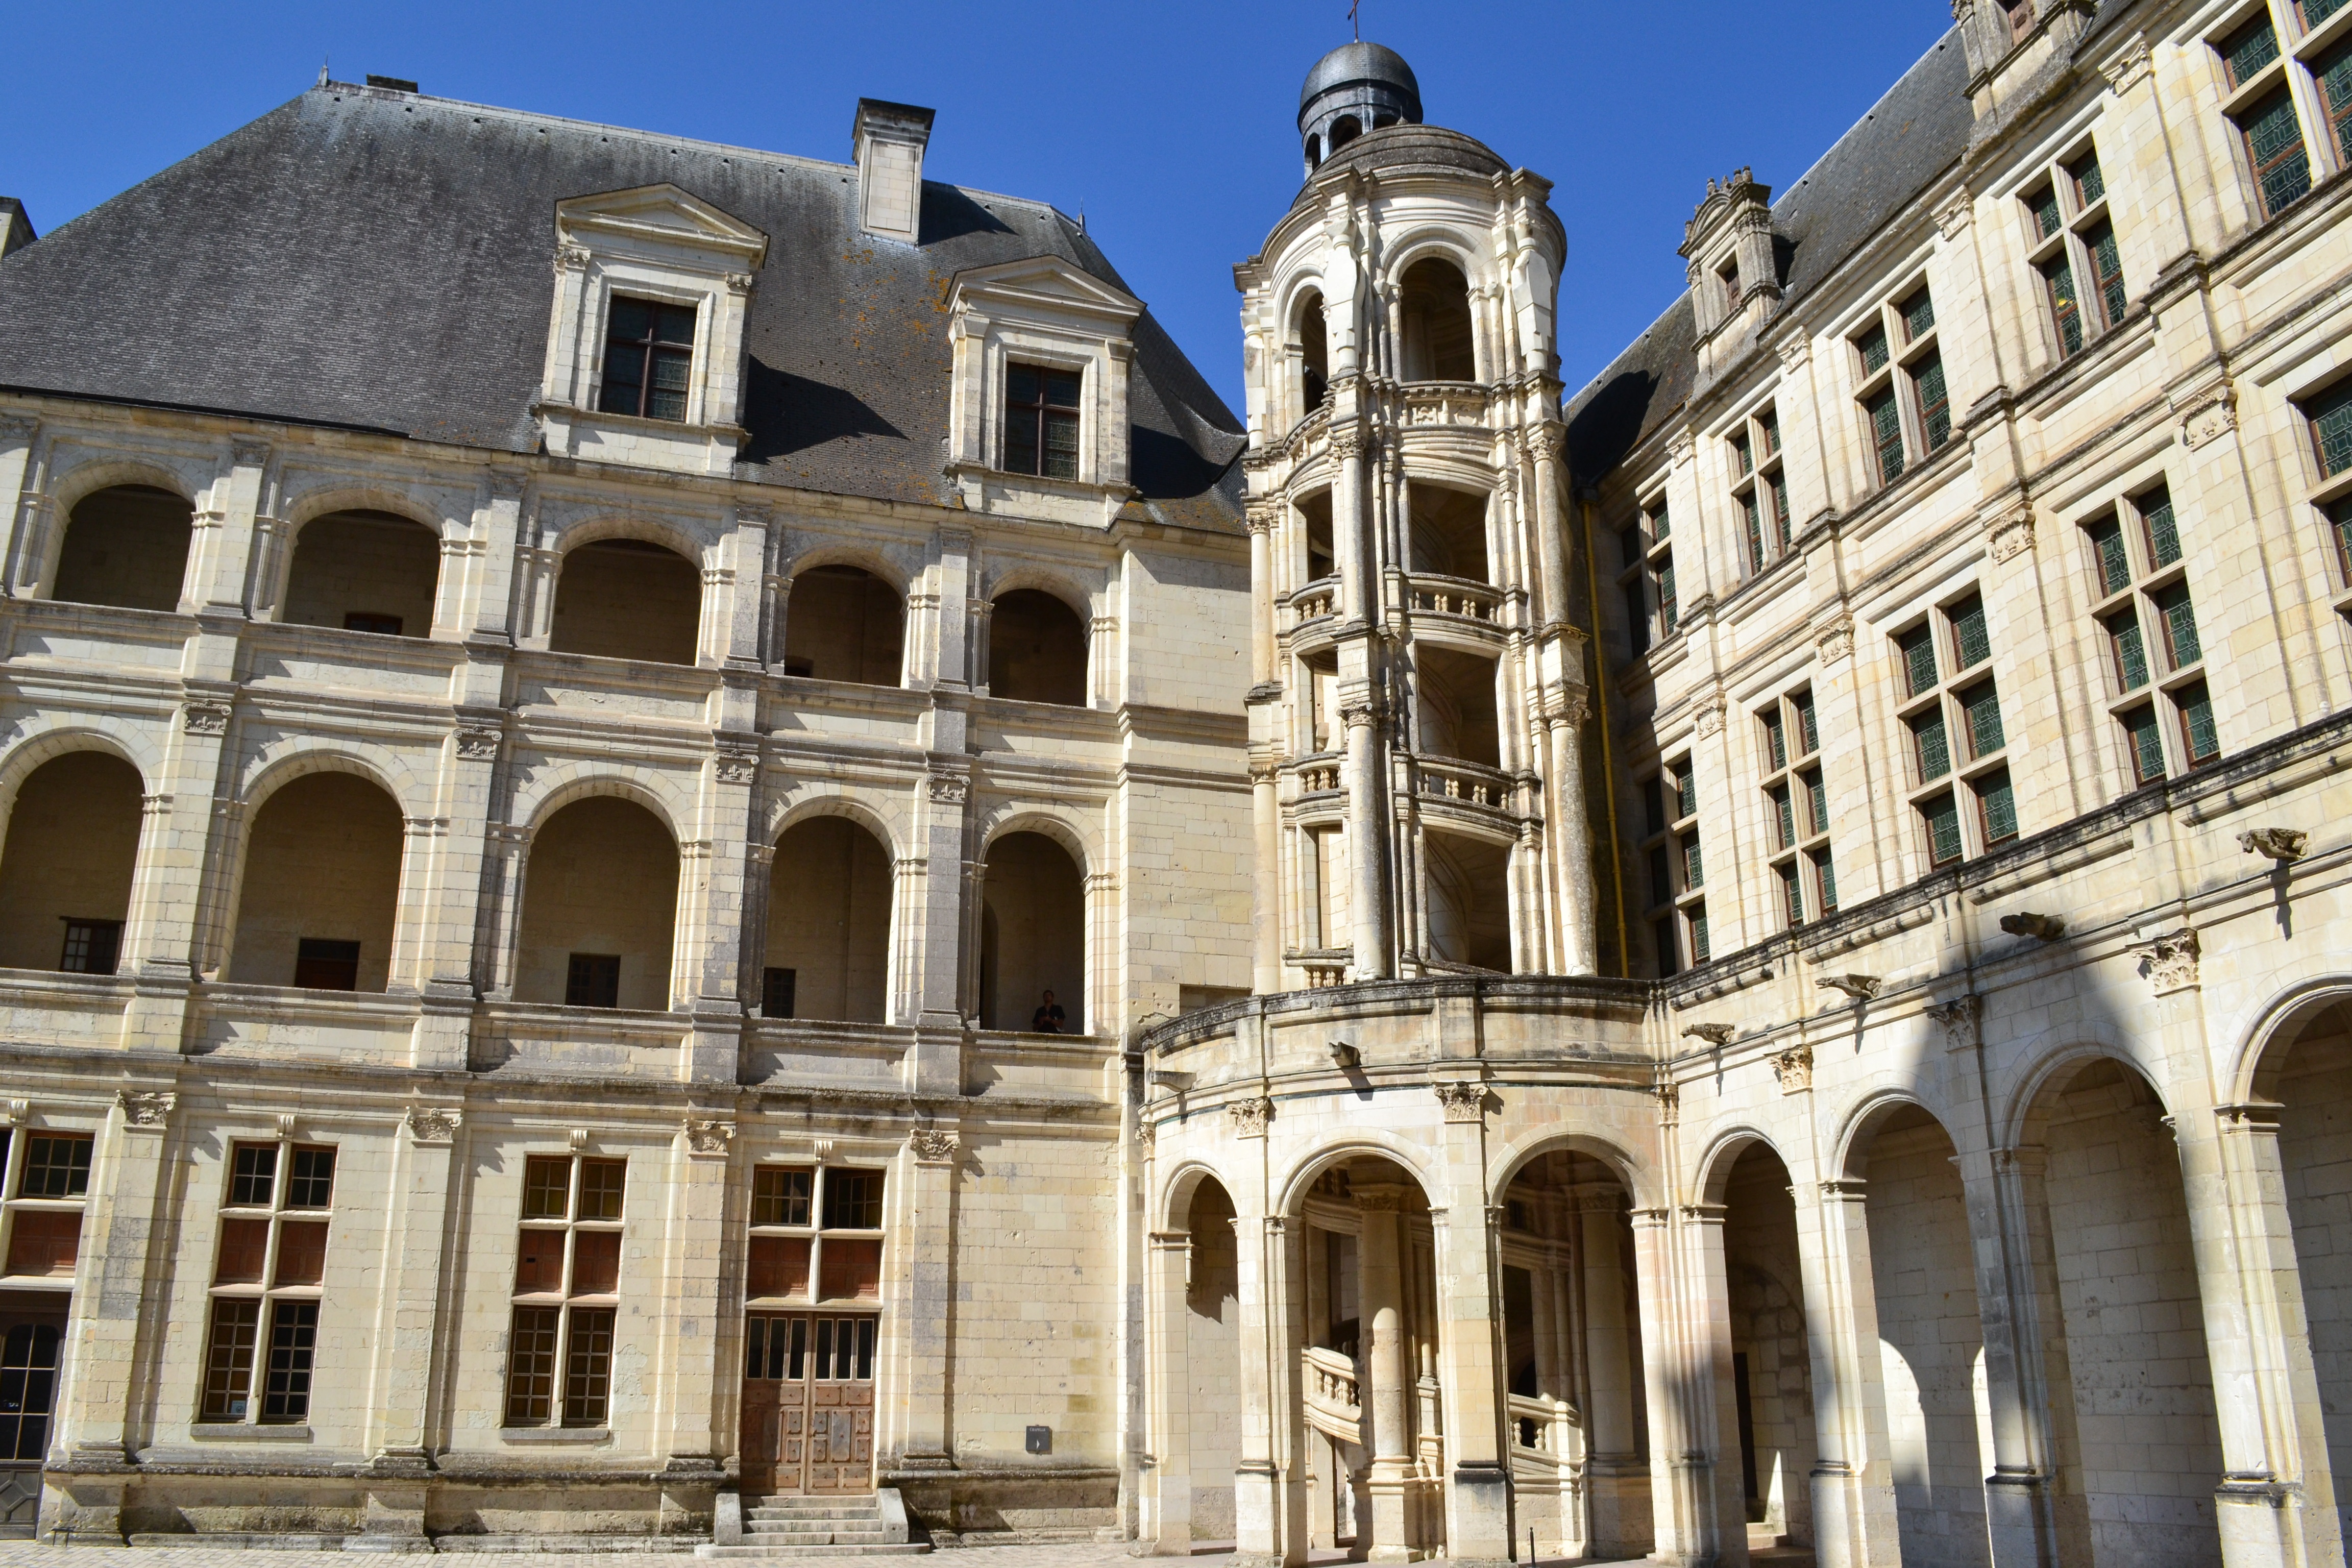
architecture, building, palace, france, landmark, facade, spiral staircase, baptistery, windows, synagogue, history, course, renaissance, arcade, basilica, estate, chambord, loire valley, ancient rome, royal castle, chateau de chambord, classical architecture, ch teaux de la loire, pilasters, ancient history, arcs, ancient roman architecture